Battle of Rowton Heath

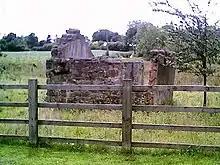
This 17th-century building on the side of the A41 was used as a wound dressing station during the battle

Langdale advanced northwards with 3,000 cavalry, and at Miller's Heath on the morning of 24 September he became aware of Poyntz's force of 3,000 also moving north. Miller's Heath was mainly made up of unenclosed heath, traversed by the Whitchurch–Chester Road, which was surrounded by hedges. Langdale lined the hedgerows with dragoons and dismounted troopers with carbines, and because of the inaccuracy of Parliamentarian reconnaissance, Poyntz was unaware of Langdale's presence until the dragoons opened fire on his vanguard at approximately 7:00 am.